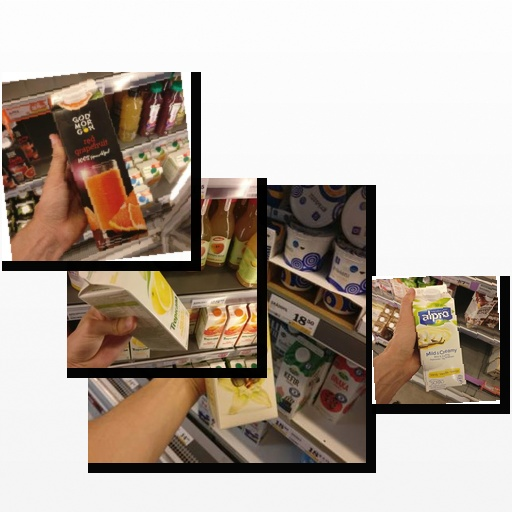
Food items: red_grapefruit_juice, vanilla_soyghurt, golden_grapefruit_juice, vanilla_yoghurt